Batak

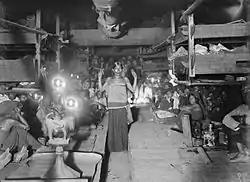
Dancing "Guru sibaso" (female shaman) in trance at a "Perumah Bégu" / House of spirit ceremony in the house of "Pa Mbelgah" in Kabanjahe, North Sumatera, circa 1914 and 1919

In traditional Batak society "datuk" (animist priests) as well as "gurus" practiced traditional medicine, although the former were exclusively male. Both professions were attributed with supernatural powers and the ability to predict the future. Treatments and healing rituals bear some resemblance to those practiced by dukuns in other parts of Indonesia. Following the Christianization of the Toba and Karo Batak in the late 19th century, missionaries discouraged traditional healing and divination and they became largely clandestine activities.